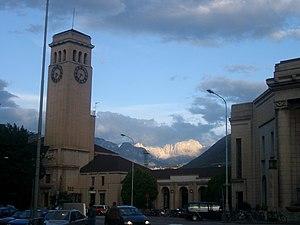
Le groupe du Catinaccio ou Rosengartengruppe est un chaînon montagneux du centre-ouest des Dolomites, situé dans les provinces de Bolzano et de Trente en Italie. Il est délimité par le val di Tires au nord, le val d'Ega au sud et le val di Fassa à l'est. Depuis 2003, la partie sud-tyrolienne fait partie du parc naturel Sciliar - Catinaccio.